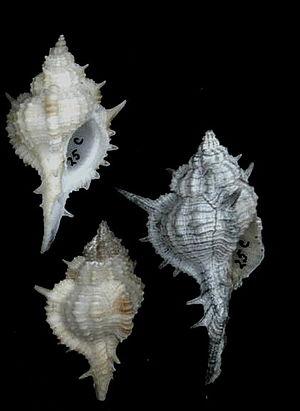
Vokesimurex est un genre de mollusques gastéropodes de la famille des Muricidae.